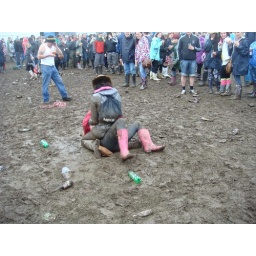
T in the Park 2010 - dirty girls